Sir Frederick Taylor, 1st Baronet

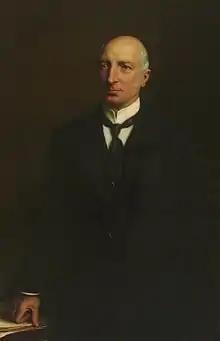

Sir Frederick Taylor, 1st Baronet (6 April 1847 – 2 December 1920) was a British physician and president of the Royal College of Physicians 1915–1918 and president of the Royal Society of Medicine 1914–1916. He was created first Taylor baronet of Kennington in the 1917 Birthday Honours.